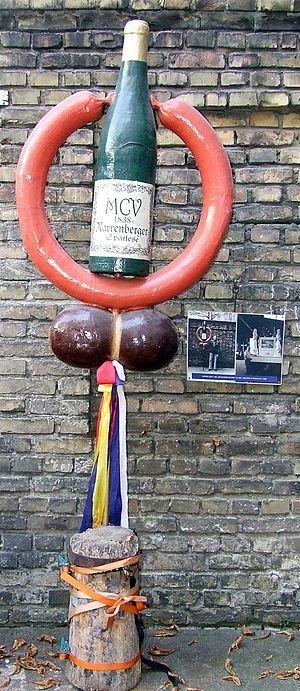
Fanion du carnaval de Mayence Español: el estandarte de carnaval: es:Weck, Worscht un Woi
Le défilé du carnaval de Mayence est un cortège annuel qui se déroule le jour du lundi des Roses à Mayence. Depuis le tout premier qui a eu lieu en 1838, 114 défilés ont été organisés et représentent le point culminant du carnaval de Mayence. Avec environ 9 500 participants et un public de plus de 500 000 personnes, le défilé du carnaval de Mayence est l’un des trois plus importants défilés allemands avec ceux de Cologne et de Düsseldorf.